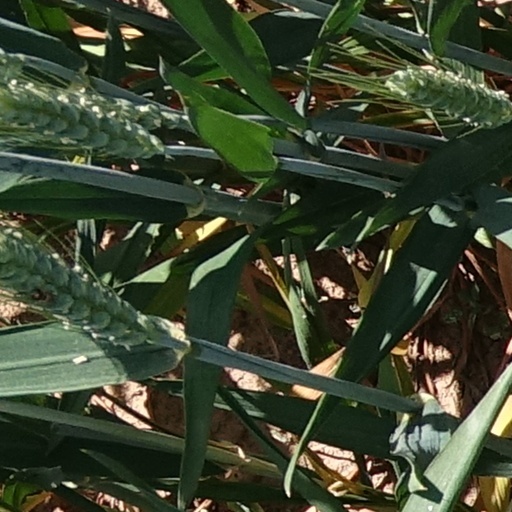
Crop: wheat